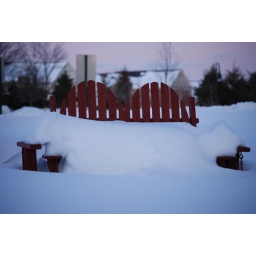
Round two of blizzard 2010... found this shot near the Nature Center. Liked the red of the adirondack chairs against the snow.